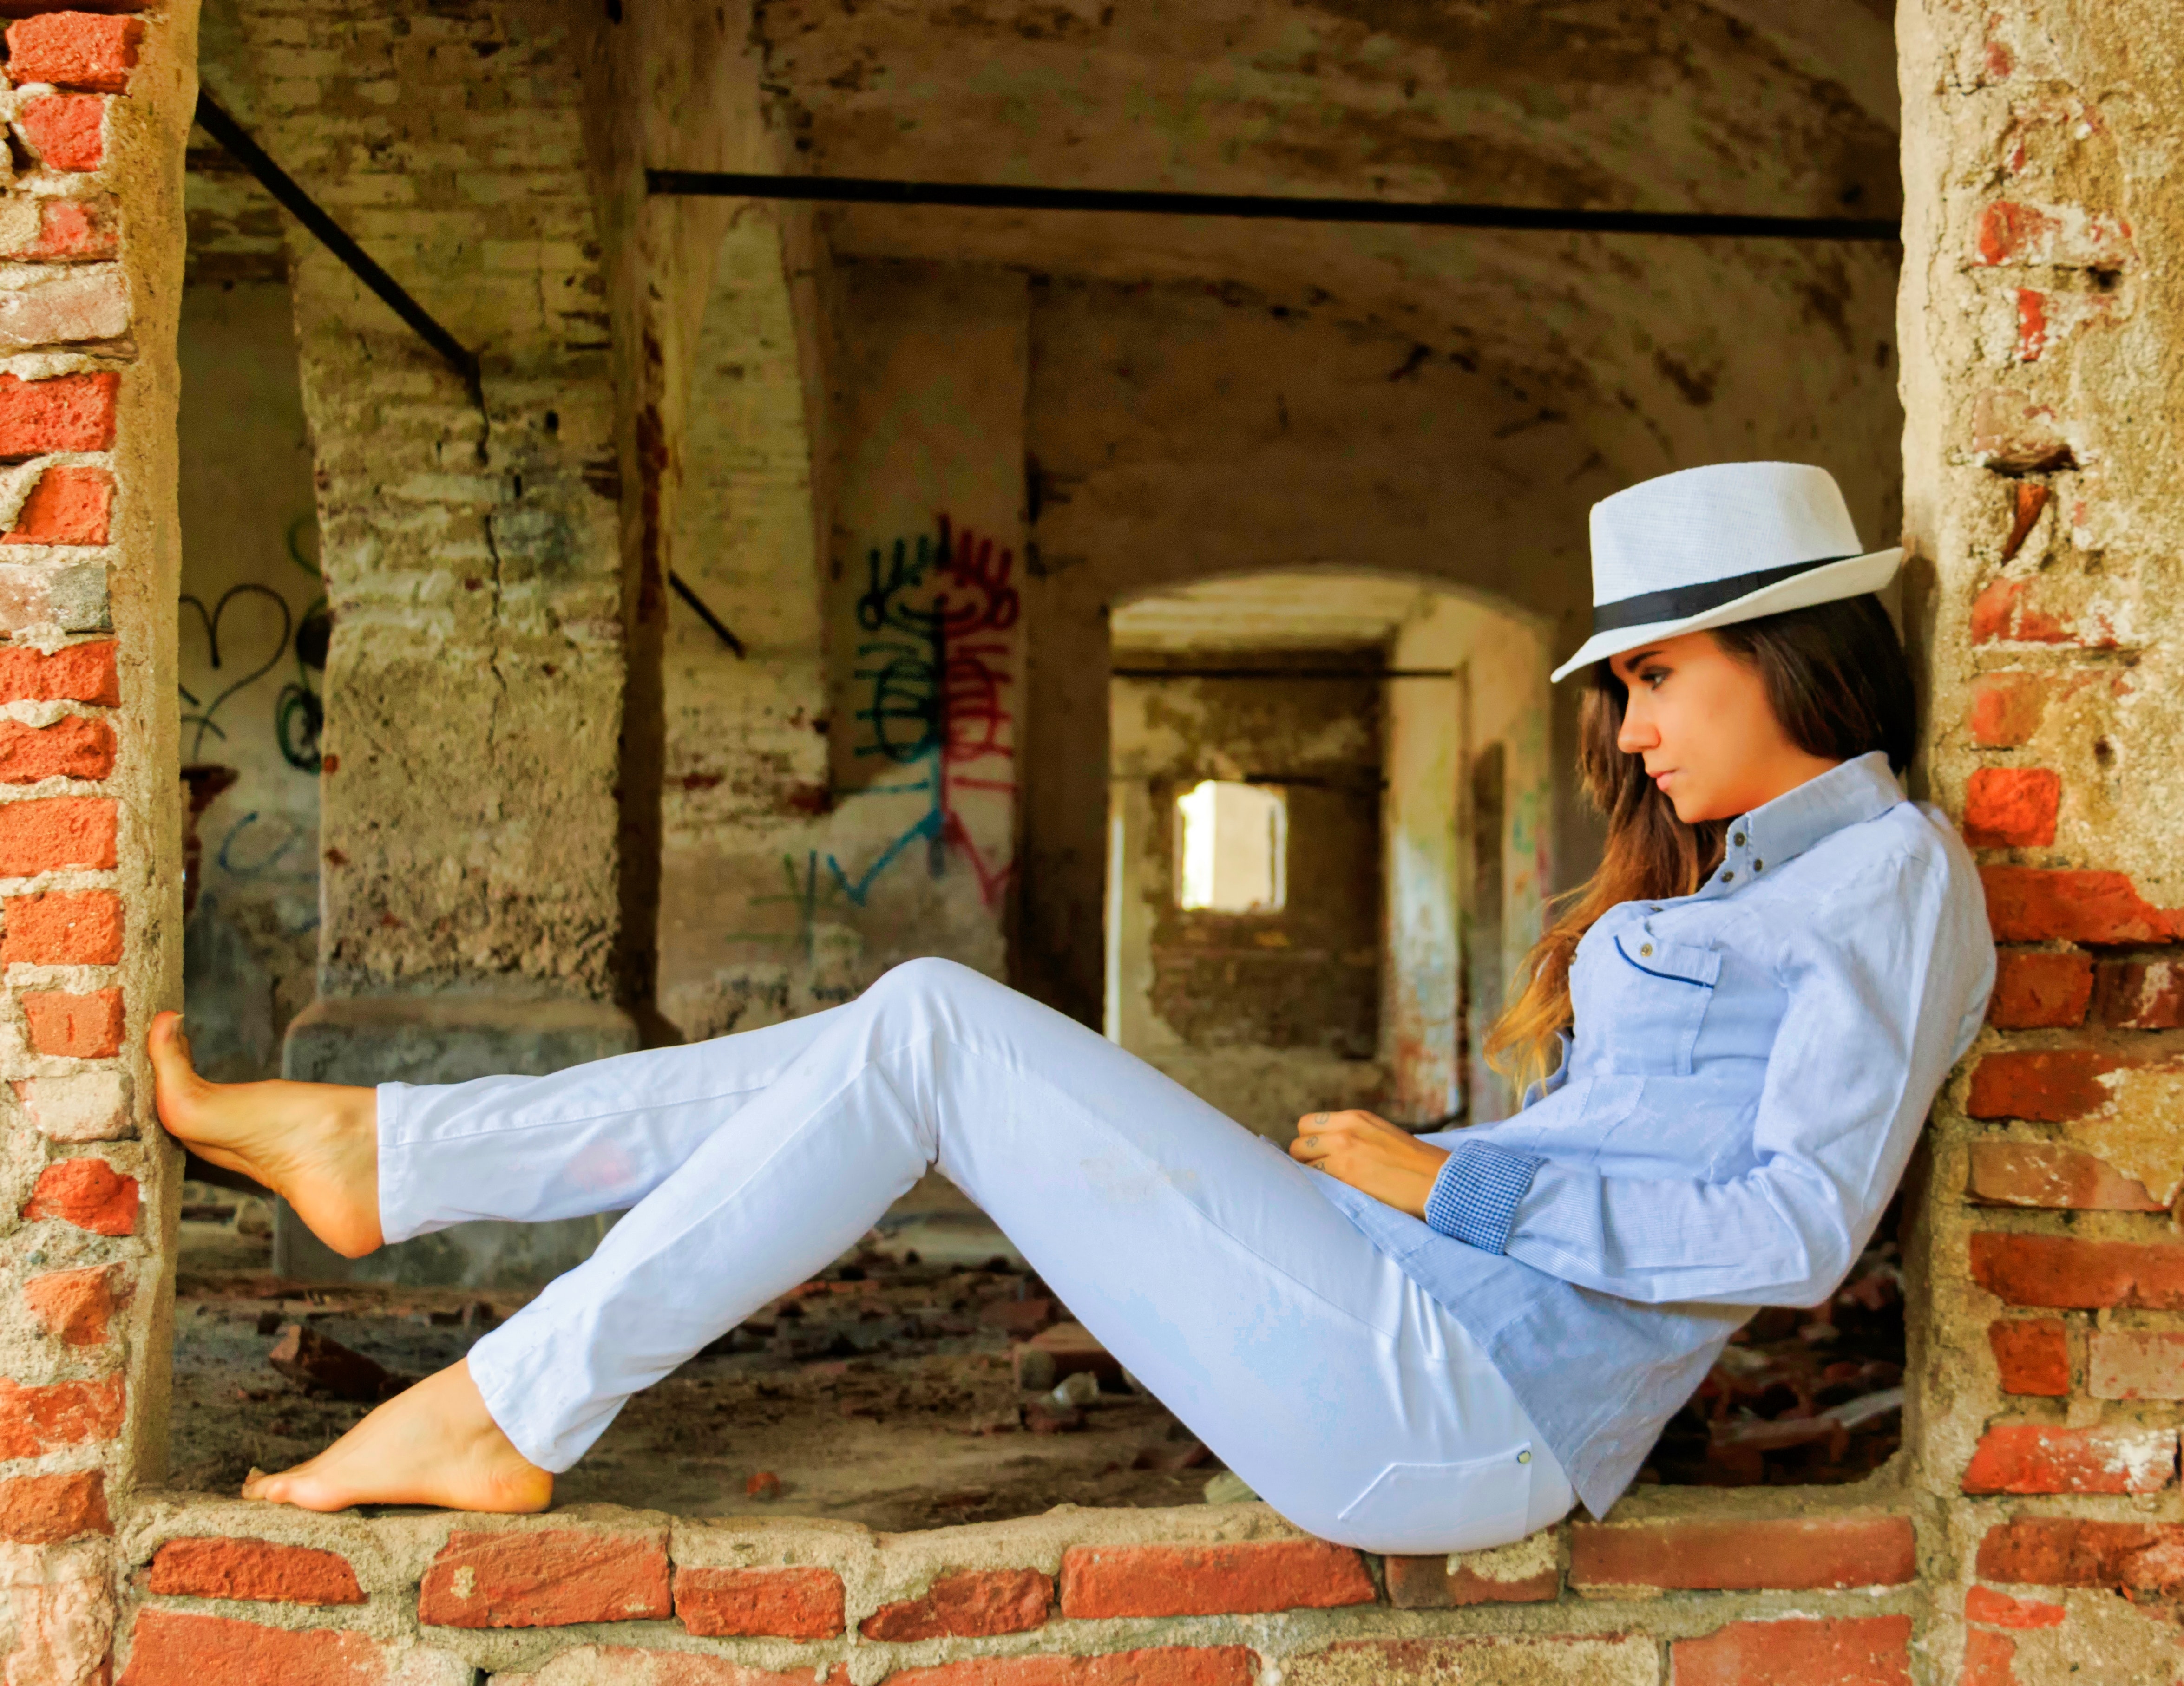
sitting, wall, jeans, brickwork, textile, headgear, brick, denim, photography, photo shoot